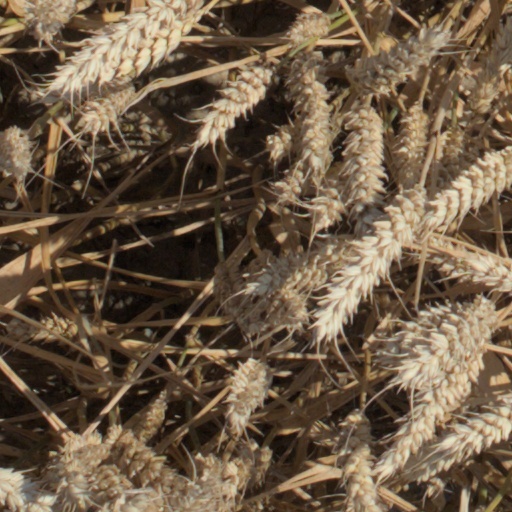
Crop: wheat